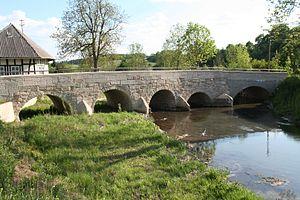
Ummerstadt est une petite ville allemande de Thuringe située dans l'arrondissement de Hildburghausen. Avec moins de 500 habitants, c'est l'une des plus petites villes allemandes. Elle fait partie de la communauté d'administration du Heldburger Unterland